Manhattan (cocktail)

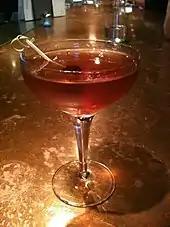
A Manhattan served in a champagne coupe

Traditional views insist that a Manhattan be made with American rye whiskey. However it can also be made with bourbon or Canadian whisky. The Manhattan is subject to considerable variation and innovation, and is often a way for the best bartenders to show off their creativity. Some shake the ingredients with ice in a cocktail shaker instead of stirring it, creating a froth on the surface of the drink. Angostura is the classic bitters, but orange bitters or Peychaud's Bitters may be used. Some make their own bitters and syrups, substitute comparable digestifs in place of vermouth, specialize in local or rare whiskeys, or use other exotic ingredients. A lemon peel may be used as garnish. Some add juice from the cherry jar or Maraschino liqueur to the cocktail for additional sweetness and color.